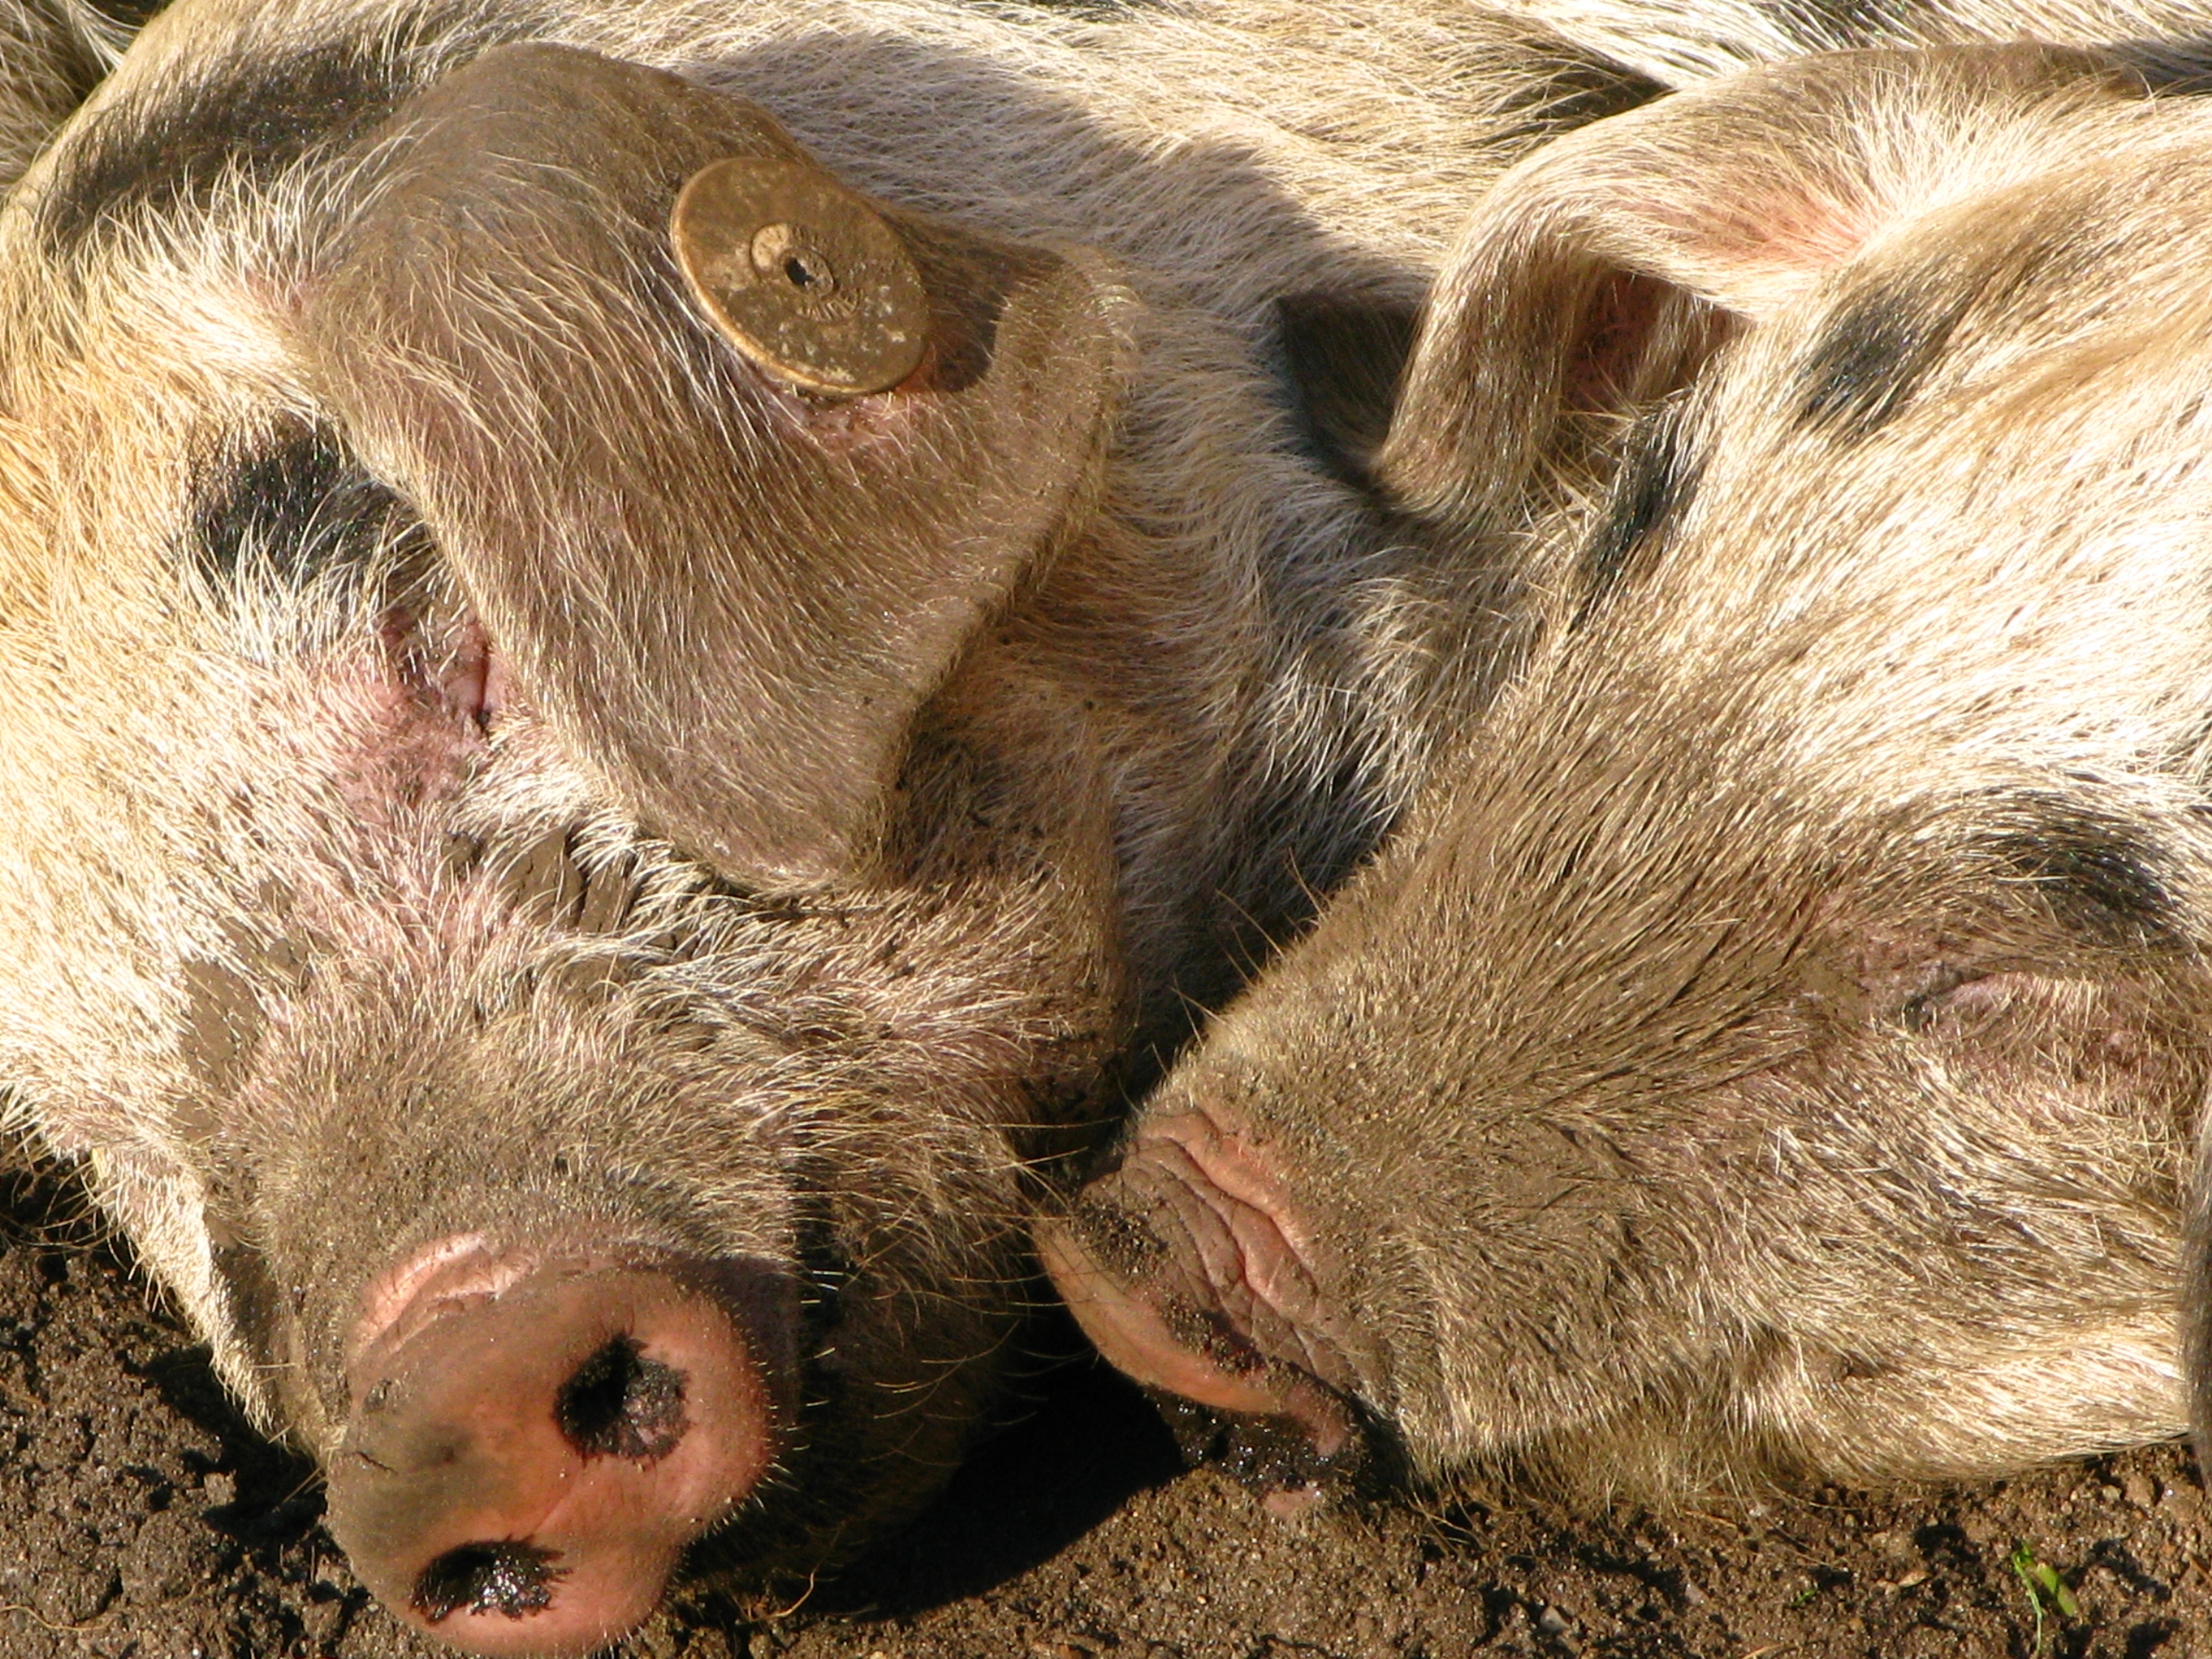
mammal, fauna, piglet, snout, animals, pigs, vertebrate, pig, wild boar, domestic pig, pig snout, pig like mammal